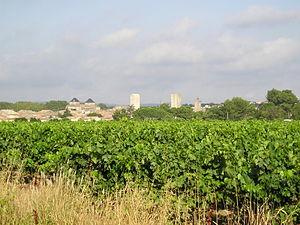
Dans l'Hérault, les tours du vieux centre de Pignan, de gauche à droite
Pignan est une commune française située dans le département de l'Hérault en région Occitanie, bureau centralisateur du canton de Pignan.